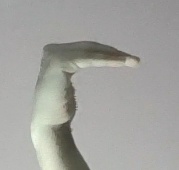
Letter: haa